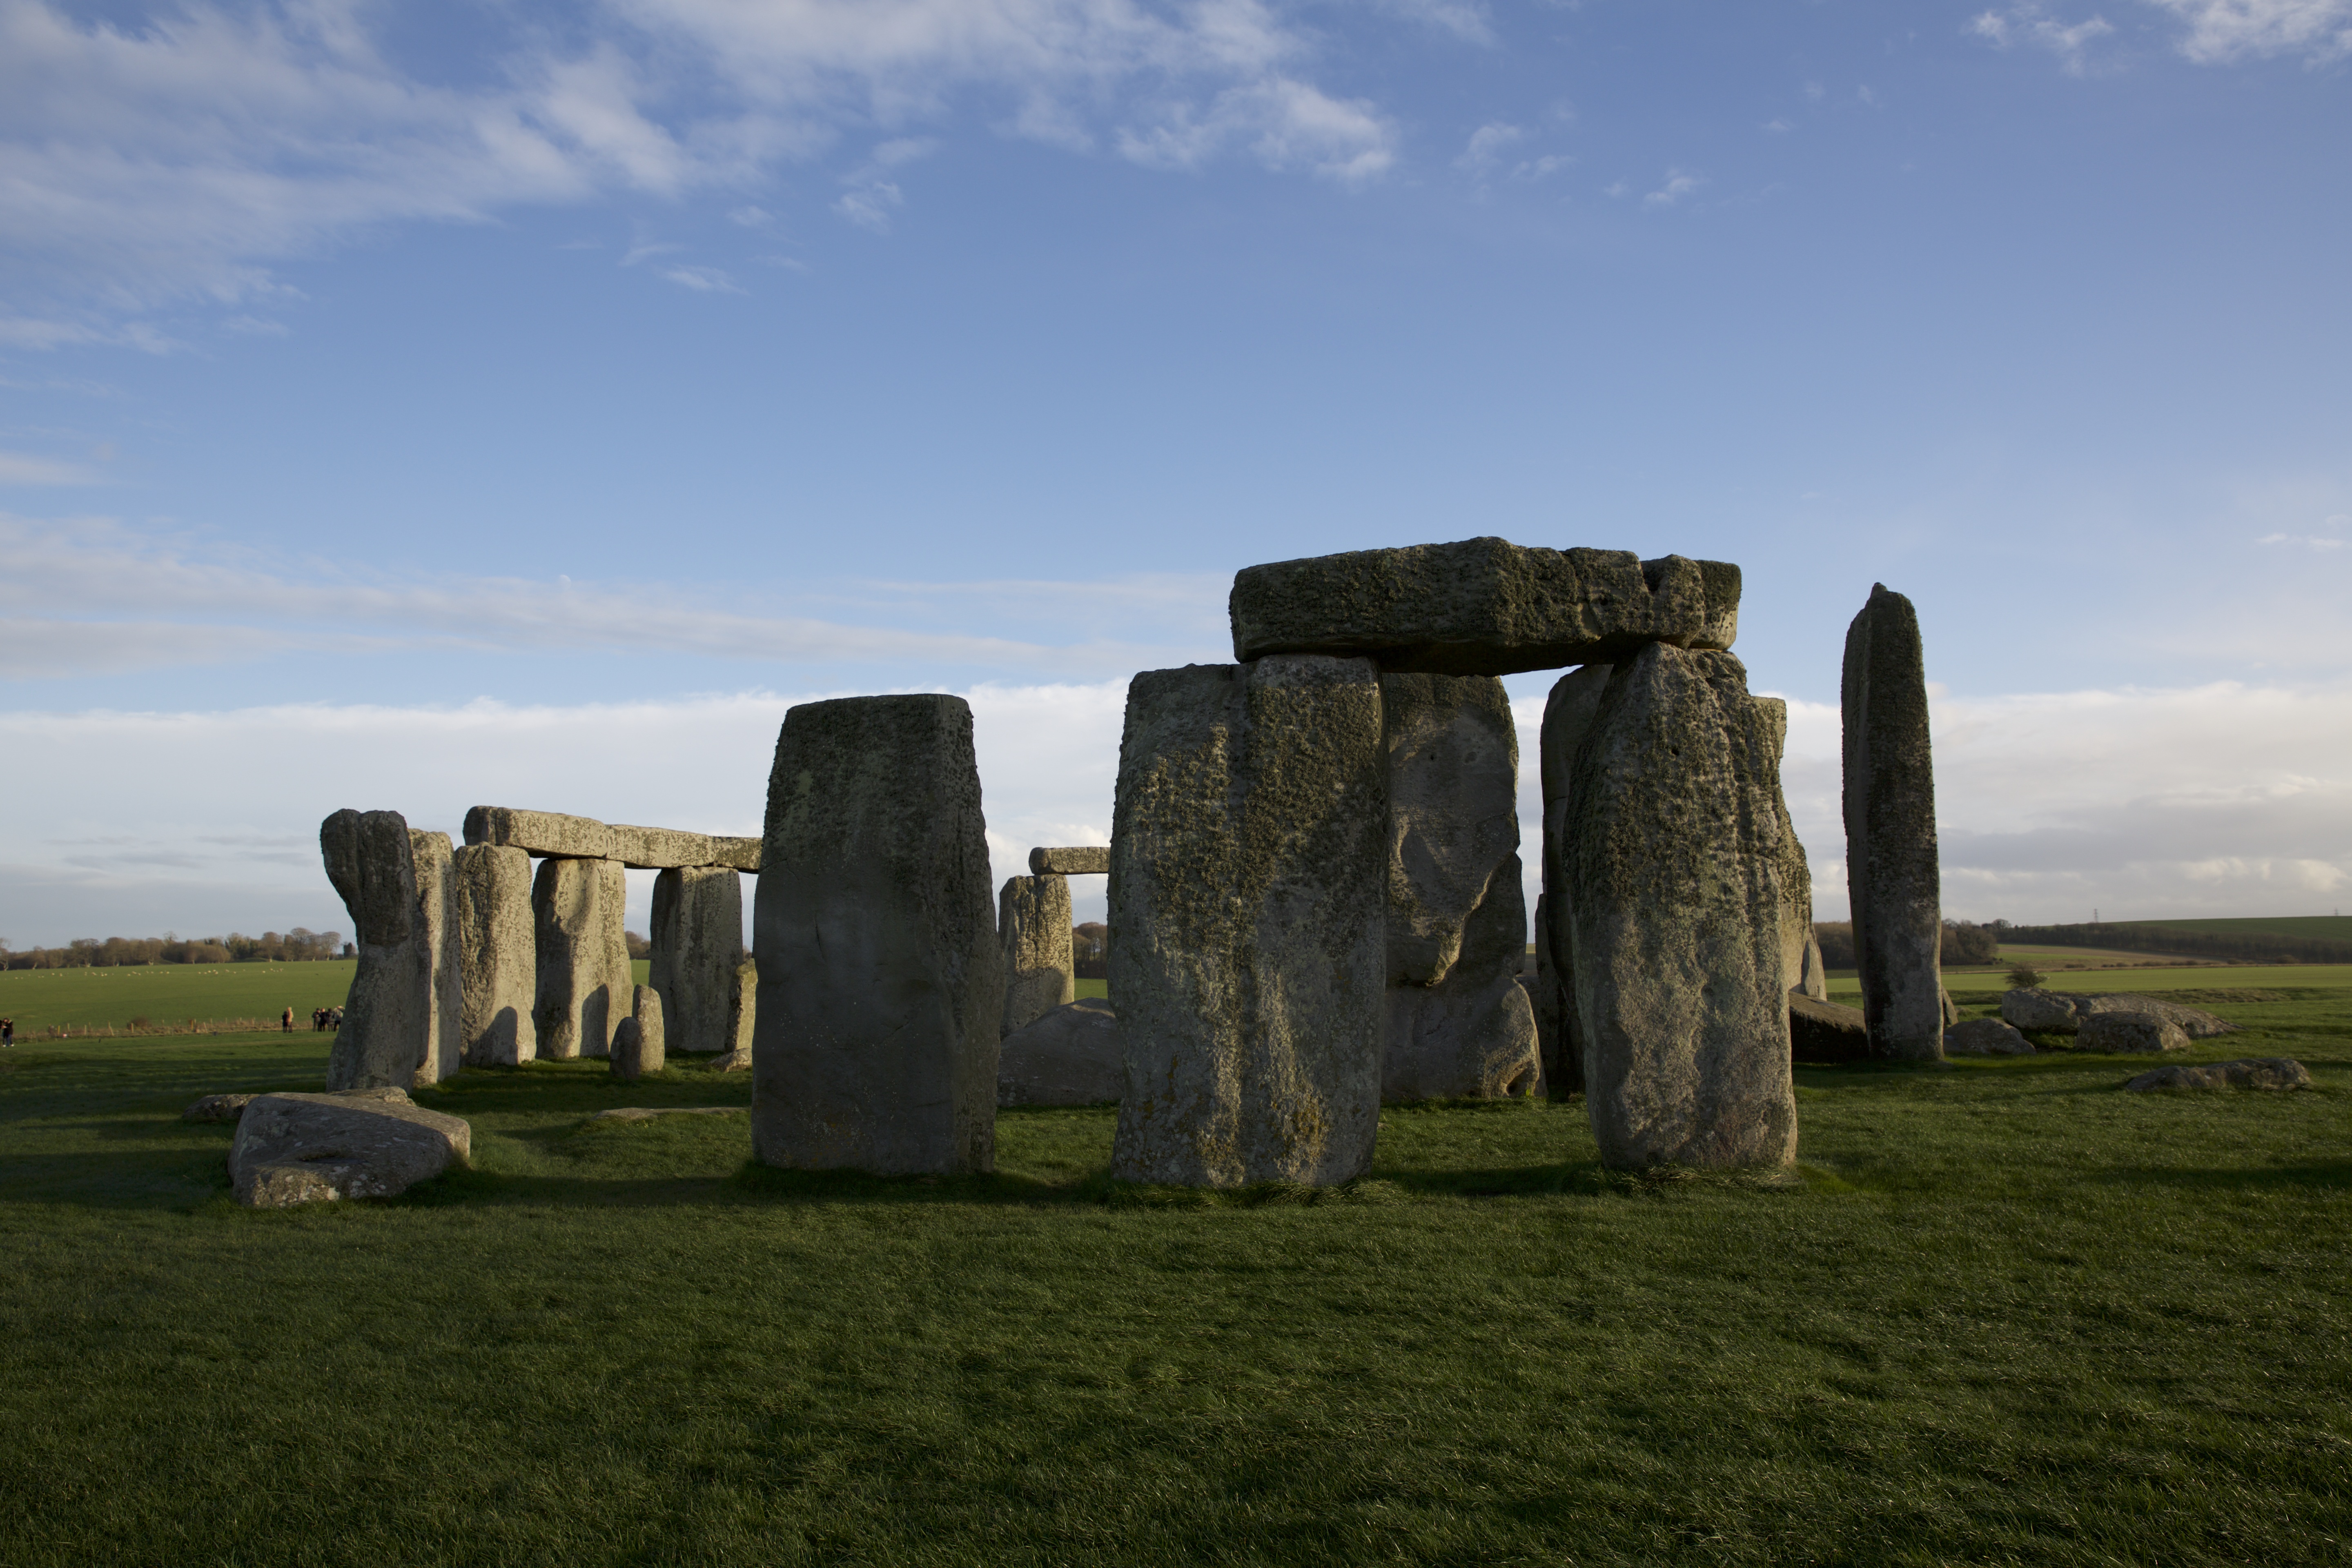
landscape, rock, lawn, monument, mystery, landmark, place of worship, england, ruins, worship, pierre, legend, stonehenge, monolith, united kingdom, the unesco world heritage, megalith, megaliths, ancient history, ancient stone, 2800 and 1100 bc, megalithic monument